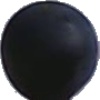
Label: Grape Blue 1